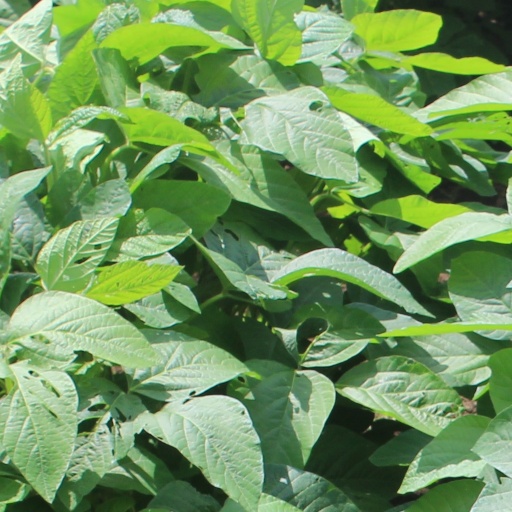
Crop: soybean